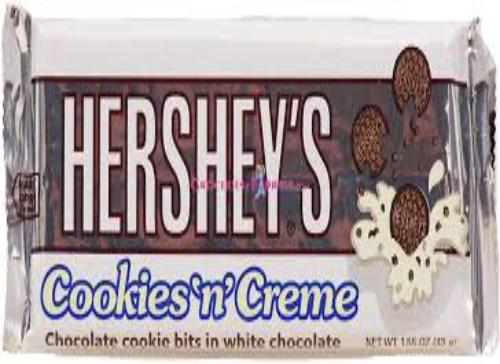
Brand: Hershey's Cookies 'n' Creme
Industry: Food